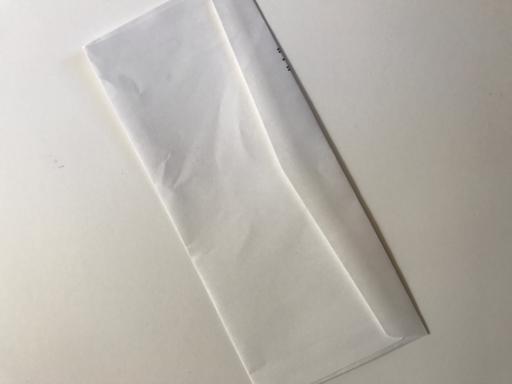
Waste category: paper